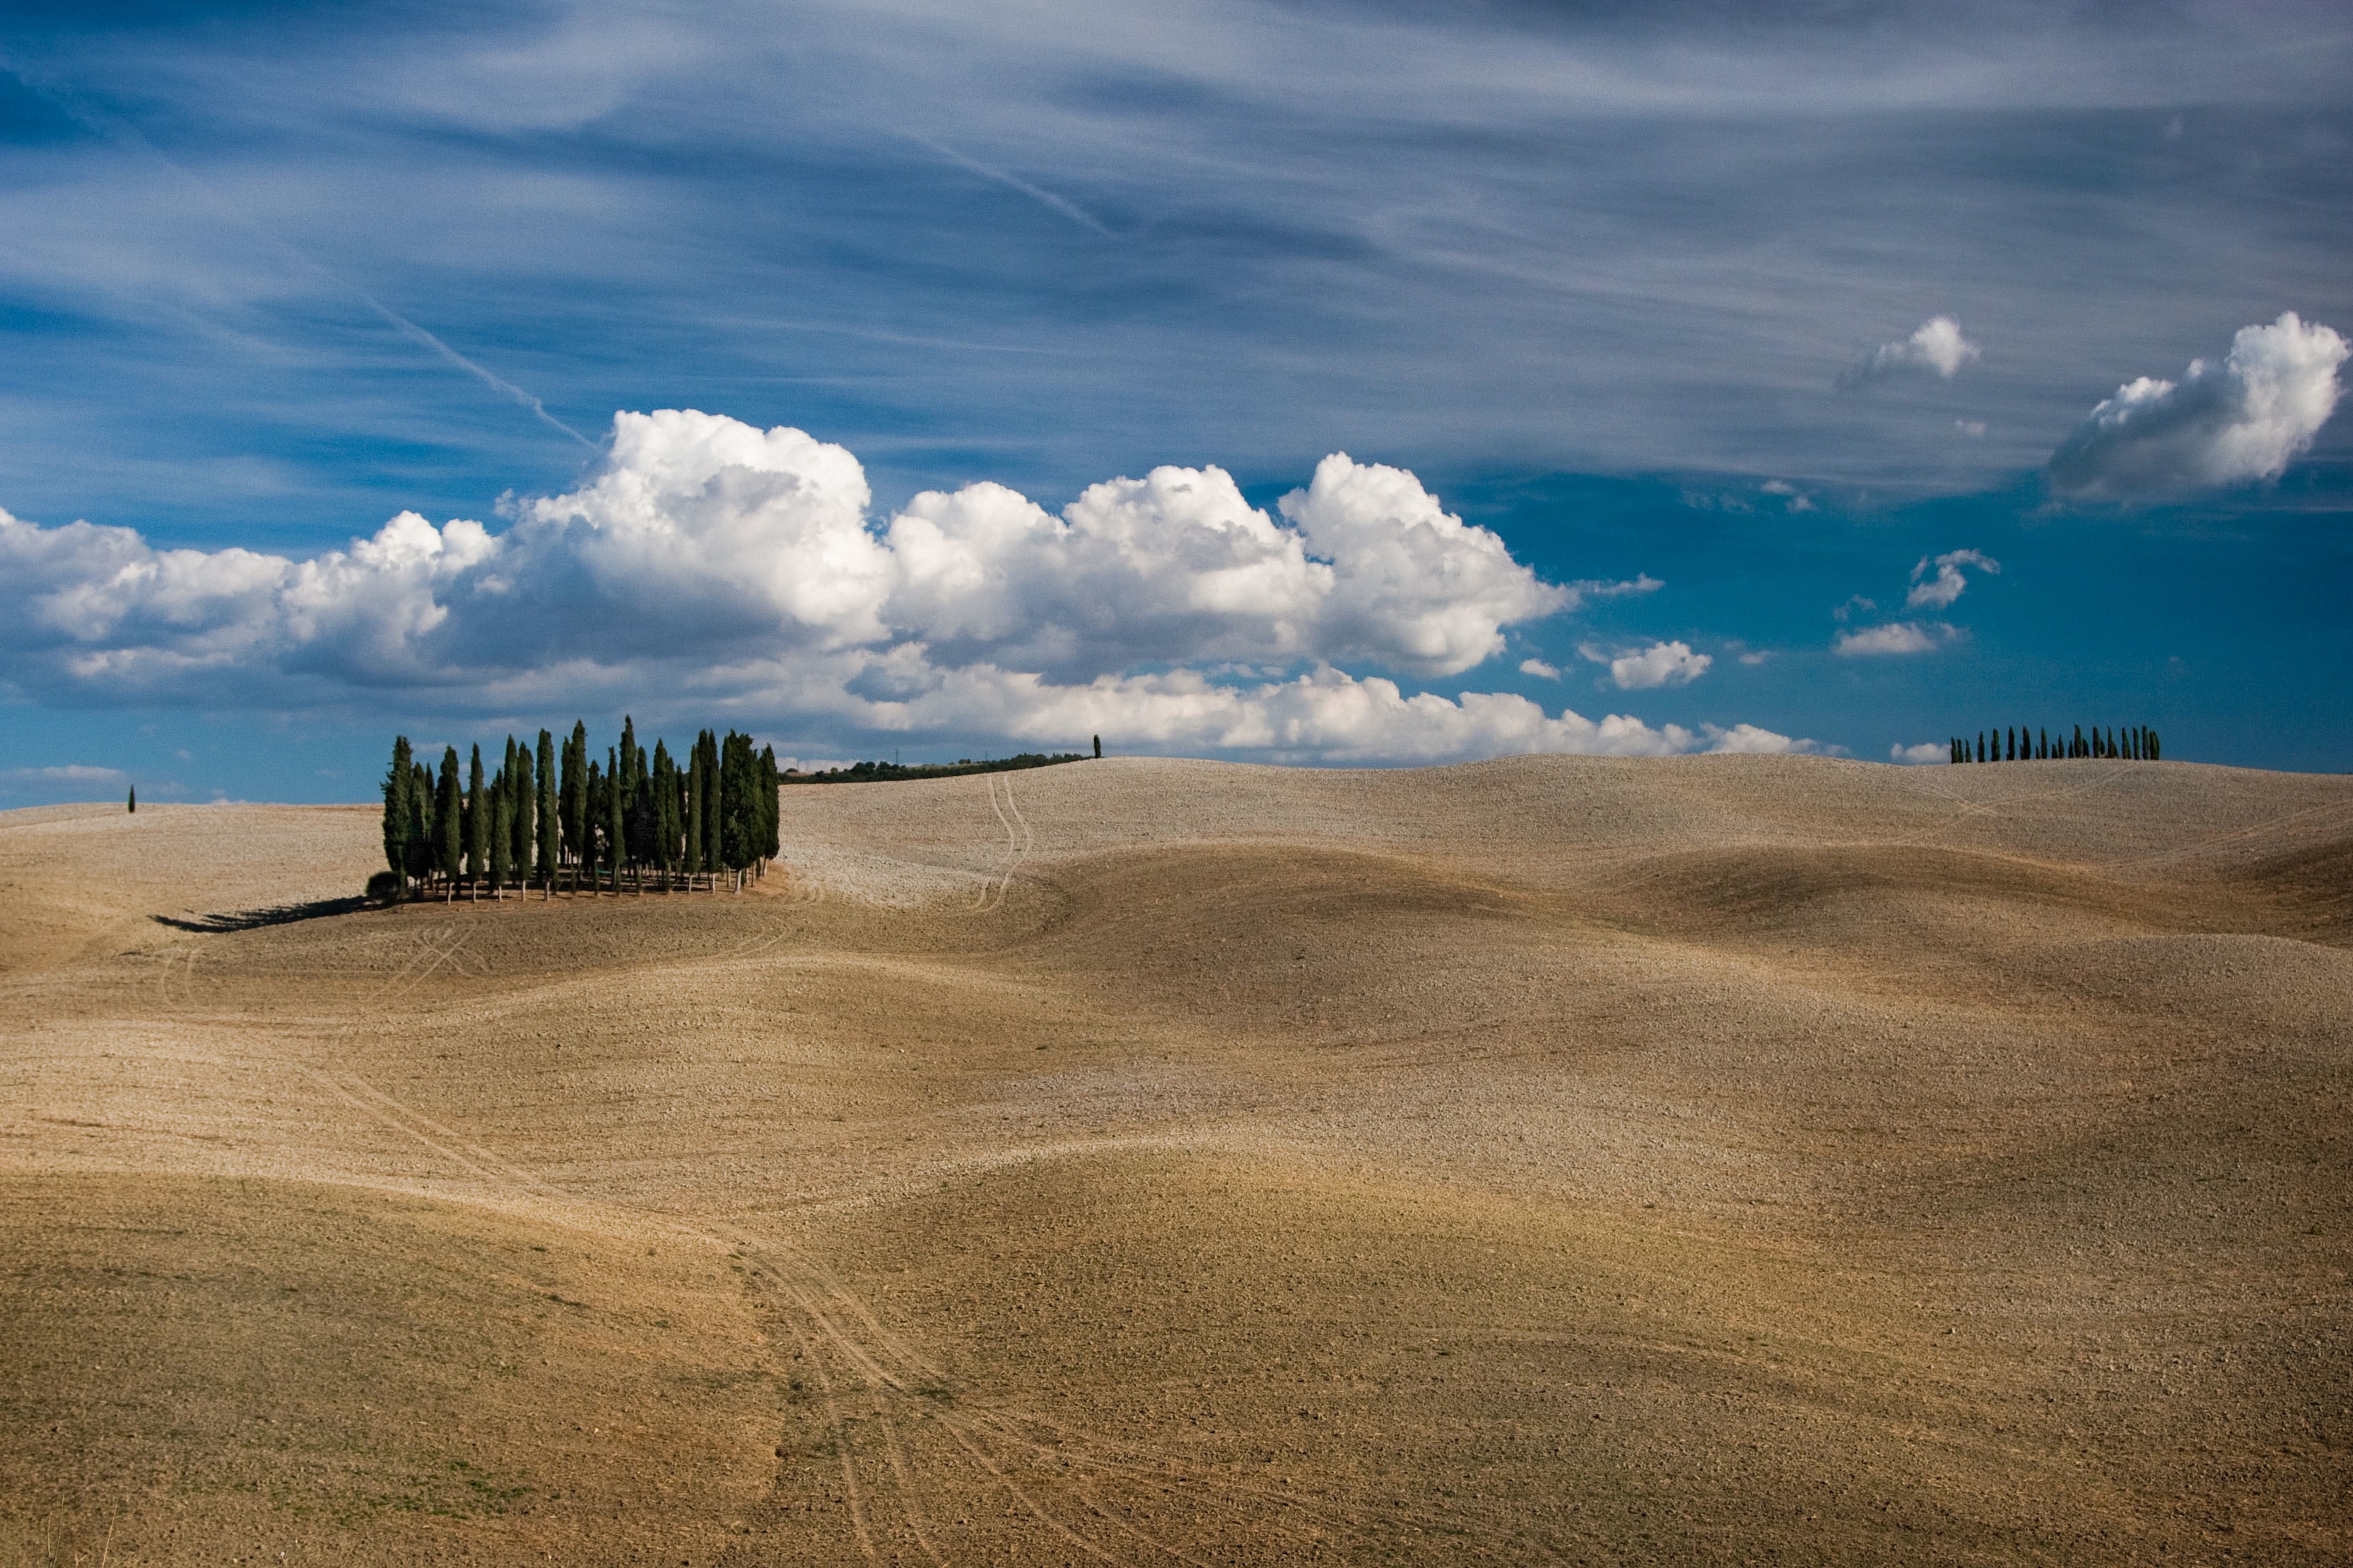
landscape, sea, coast, sand, horizon, cloud, sky, field, prairie, morning, hill, wind, dry, rural, terrain, plain, grassland, badlands, plateau, habitat, steppe, rural area, landform, natural environment